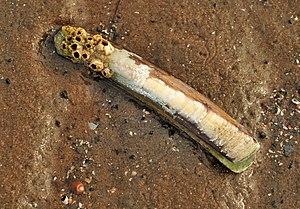
Un Couteau sabre avec des balanes crénelées sur sa coquille, trouvé dans une vasière du parc national de la mer des Wadden du Schleswig-Holstein, près de Kampen, sur l'ile de Sylt, en Allemagne.